Canopy walkway

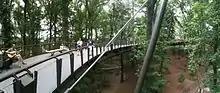
Atlanta Botanical Garden canopy walk

Located on the rugged West Coast of the South Island of New Zealand, the West Coast Treetop Walk traverses rimu forest and was built by Australian eco-tourism company Canopy01 in 2012. It comprises a 450-metre-long elevated steel walkway and cantilever at heights up to 25 metres above the forest floor with a 47-metre-high viewing tower.